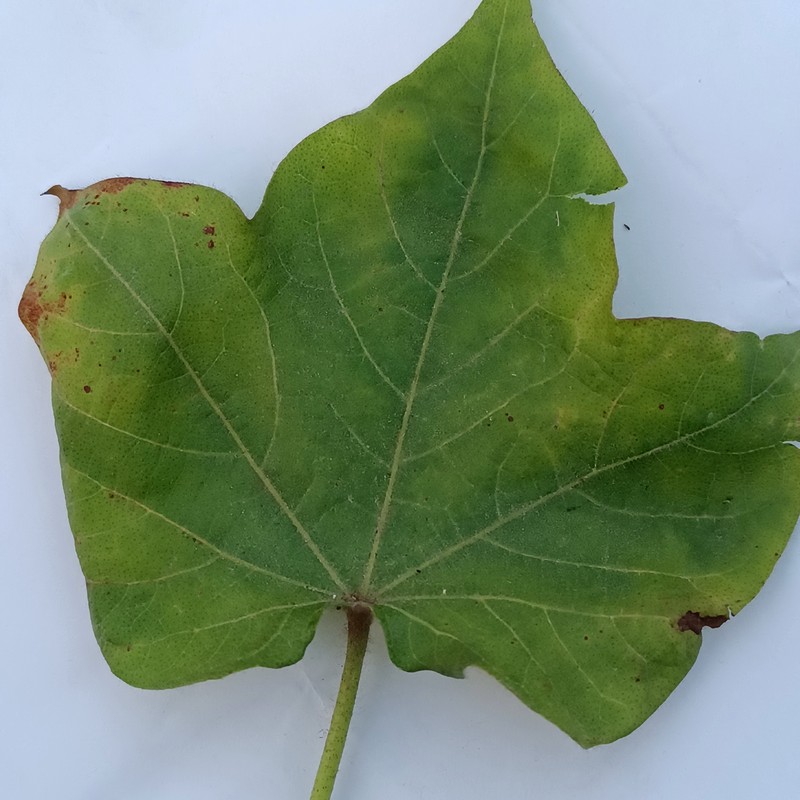
Label: Leaf Hopper Jassids